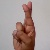
The image shows a hand gesture representing the letter 'R' in Indian Sign Language.